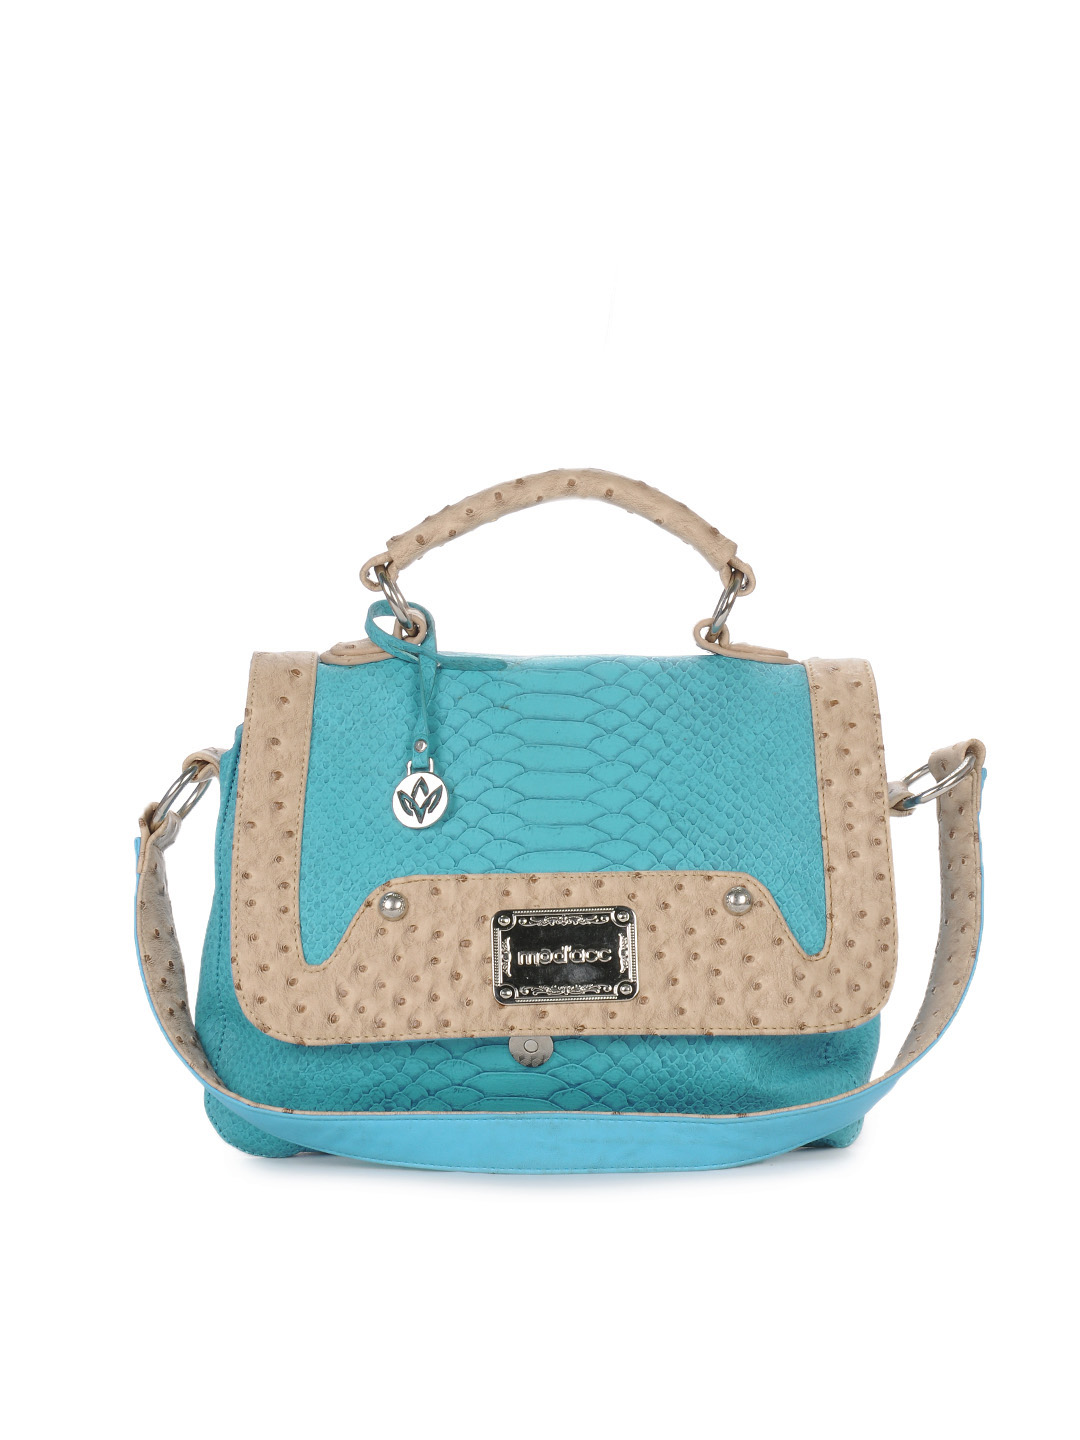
Mod-acc Women Blue Handbag
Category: Accessories / Bags / Handbags
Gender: Women
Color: Blue
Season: Summer 2012
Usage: Casual